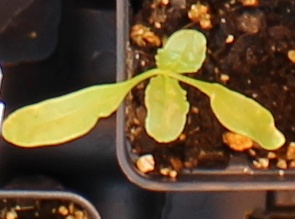
Label: Sugar beet